ASAP Mob

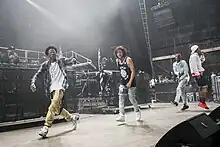
Members of ASAP Mob with Joey Badass (left) at the Under the Influence Tour in Toronto in August 2013

On August 27, 2012, ASAP Mob released their debut project, a mixtape titled "Lords Never Worry", as a free download. From September to November, Rocky toured with opening acts Schoolboy Q, Danny Brown, and ASAP Mob in support of his solo debut album.